Ivan II of Moscow

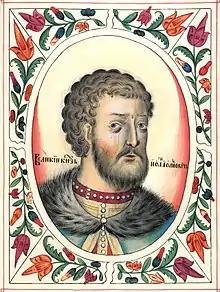
Portrait in the "Tsarskiy titulyarnik" (1672)

Ivan II Ivanovich the Fair (30 March 1326 – 13 November 1359) was Prince of Moscow and Grand Prince of Vladimir from 1353 to 1359. Until that date, he had ruled the towns of Ruza and Zvenigorod. He was the second son of Ivan Kalita, and succeeded his brother Simeon the Proud, who died of the Black Death.